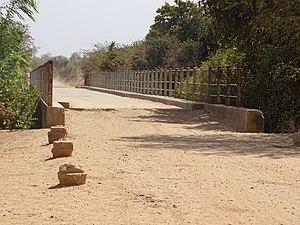
L'Alibori est un cours d'eau du nord-est du Bénin. C'est un affluent de rive droite du Niger. Il a donné son nom au département du même nom.
L'Alibori est un département situé au nord-est du Bénin. Il est limitrophe du Burkina Faso, du Niger et du Nigeria, ainsi que des départements béninois de l'Atacora à l'ouest et du Borgou au sud, dont il a été détaché en 1999 pour devenir un département à part entière.